Being... N-Dubz

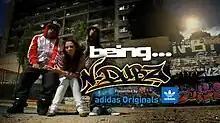
"Being... N-Dubz" Title Card

Being... N-Dubz is a documentary series detailing the life and times of English hip-hop group N-Dubz. The series was sponsored by Adidas Originals, and broadcast on 4Music and Channel 4 from 21 June 2010 to 18 May 2011. Two seasons of the show were broadcast. The second series focuses on the group as they travel to America to meet with top American producers. The second series premiered on Channel 4 on 13 April 2011. The series was narrated by Loose Women panelist Lynda Bellingham. The first series of the show was released on DVD on 24 September 2012.